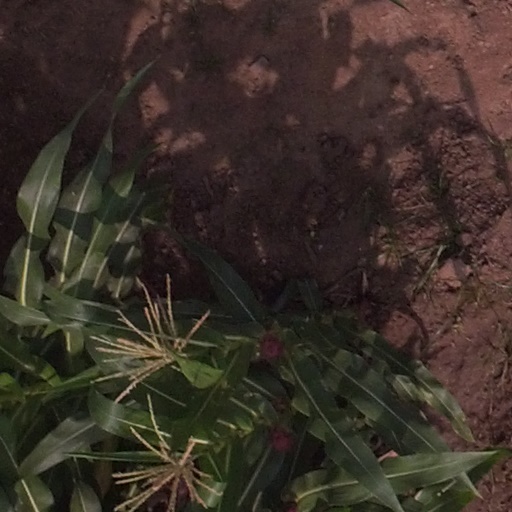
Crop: maize; corn